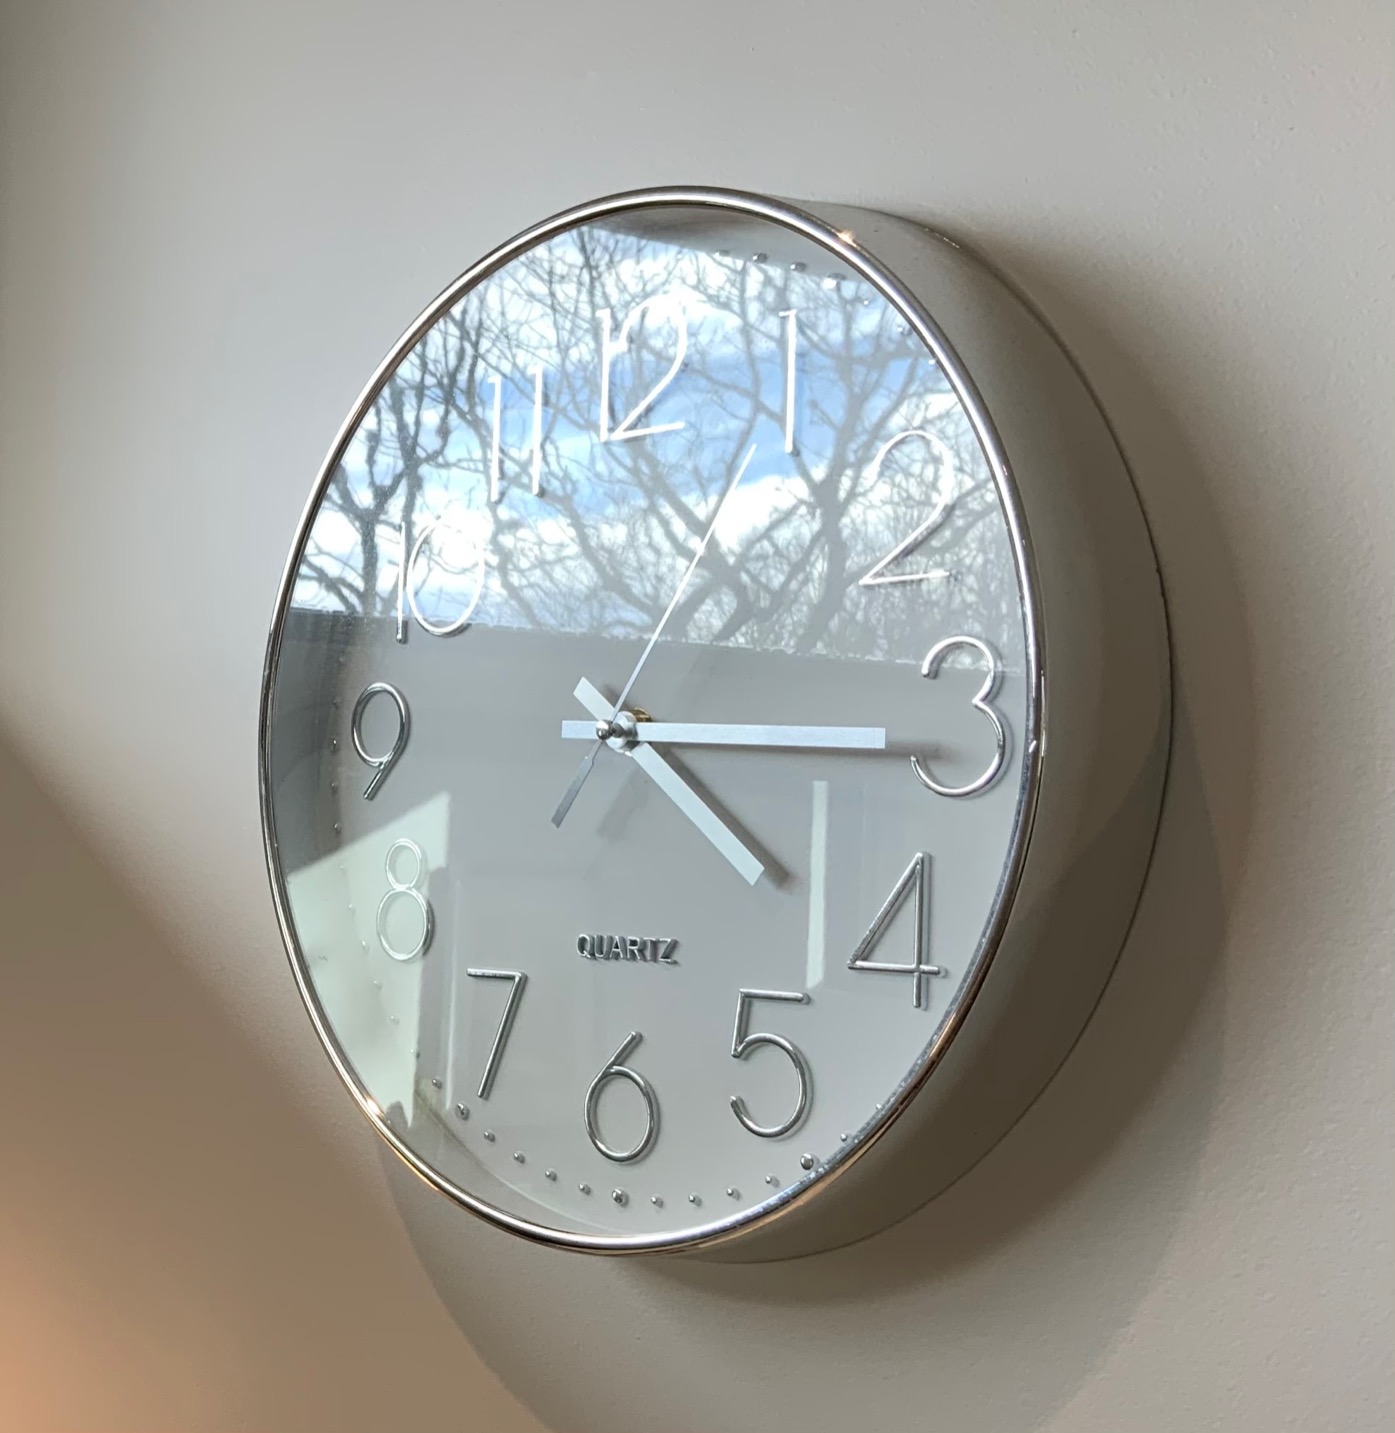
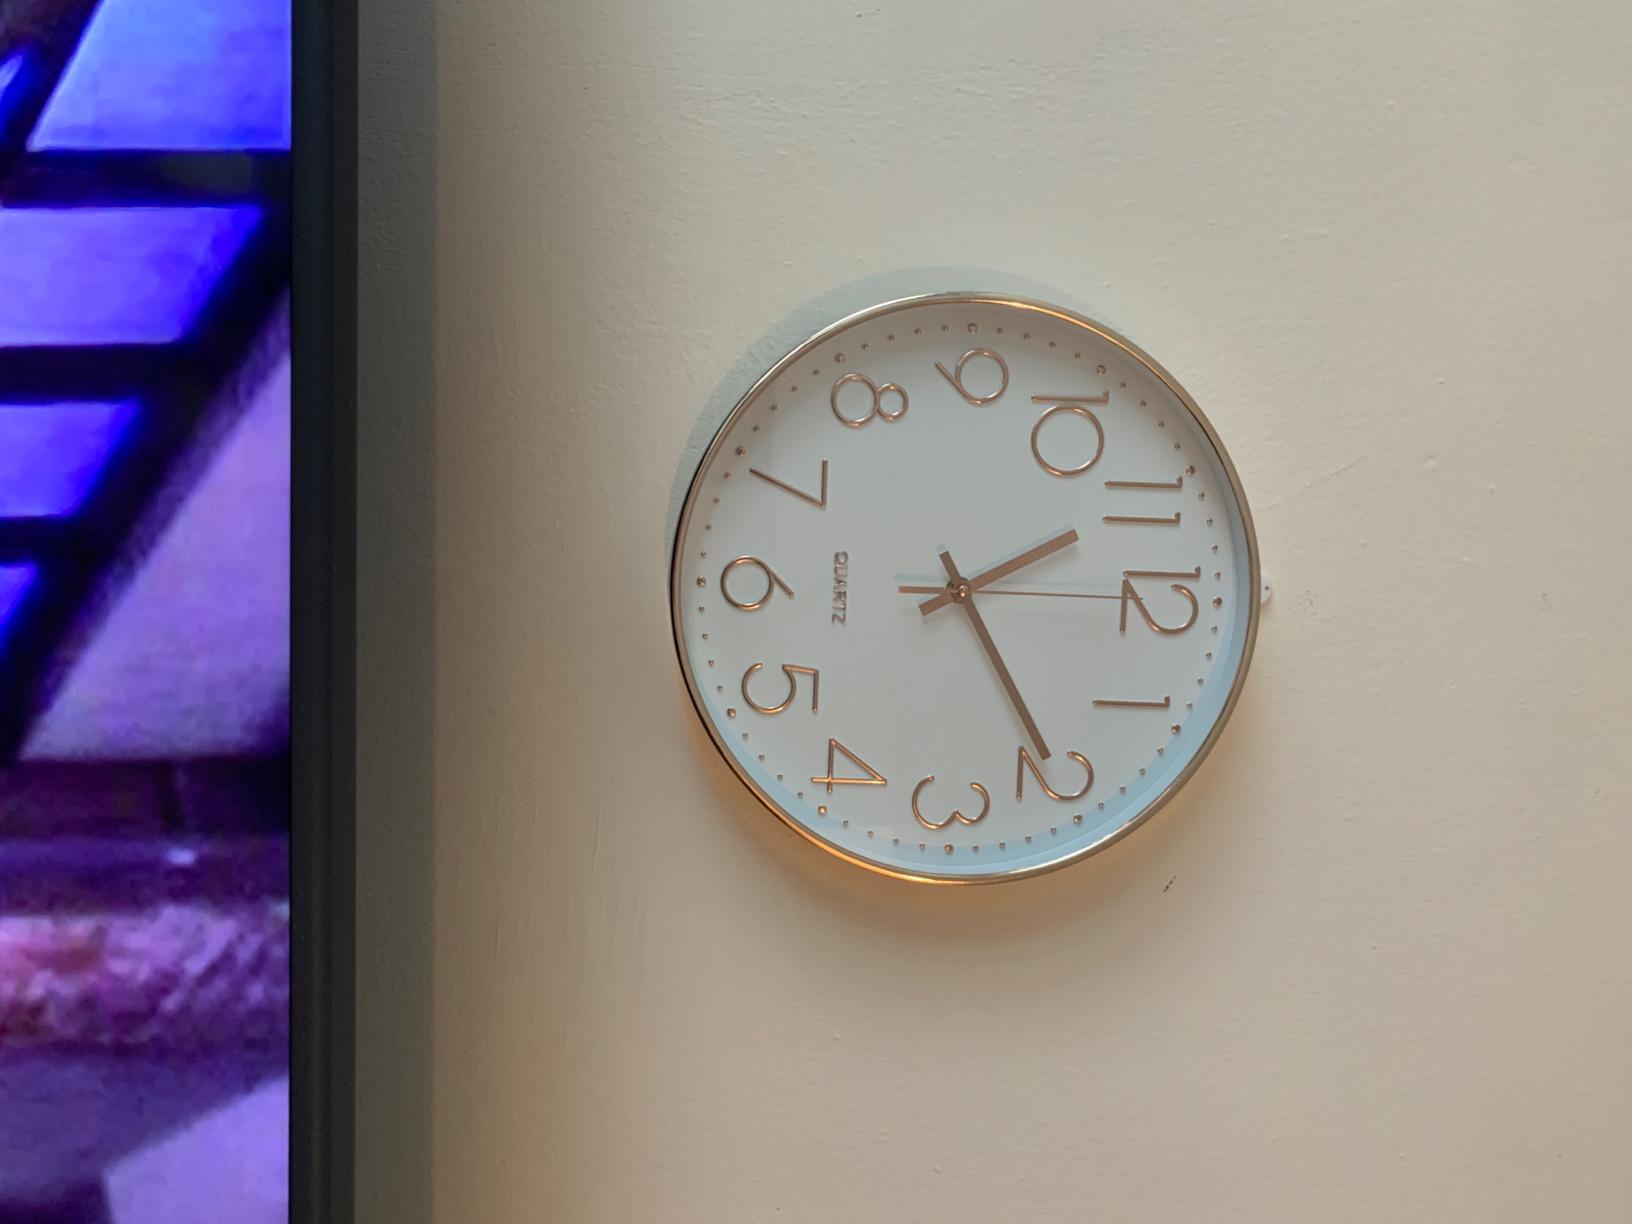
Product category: clock
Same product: no